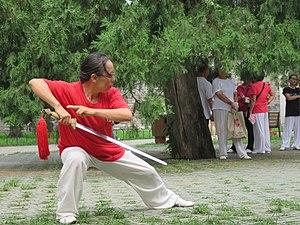
Le Taiji jian est un art martial chinois interne utilisant une épée à deux tranchants. Cet art est une pratique en arme du Taiji quan. L'épée droite, comportant parfois avec un gland, est utilisée pour le conditionnement du haut du corps et l'entraînement martial dans les écoles de Taiji quan traditionnelles.